Rod Stewart

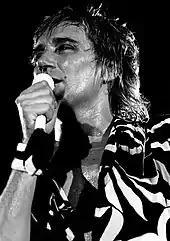
On stage in Dublin, 1981

In 1975, Stewart moved to Los Angeles; that year, he released the "Atlantic Crossing" album for his new record company, using producer Tom Dowd and a different sound based on the Muscle Shoals Rhythm Section. "Atlantic Crossing" marked both a return to form and a return to the Top 10 of the "Billboard" album charts. The first single, a cover of the Sutherland Brothers song "Sailing", was a number-one hit in the UK, charted high in other European countries and in Australia, but only reached the Top 60 of the US and Canadian charts. The single returned to the UK Top 10 a year later when used as the theme music for a BBC documentary series about . Having been a hit twice over, "Sailing" became, and remains, Stewart's biggest-selling single in the UK. His Holland-Dozier-Holland cover "This Old Heart of Mine" was also a Top 100 hit in 1976. In 1976, Stewart covered the Beatles' song "Get Back" for the musical documentary "All This and World War II".